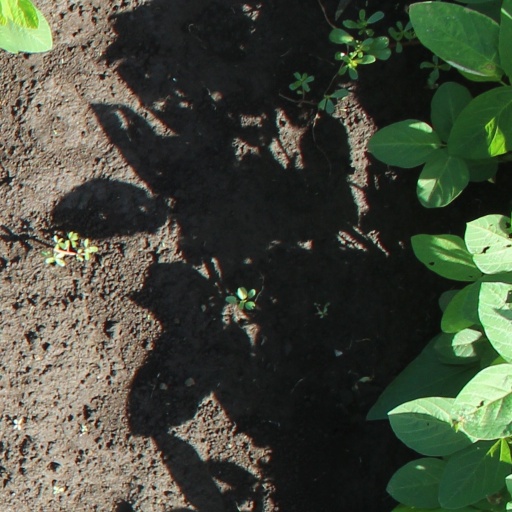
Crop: soybean